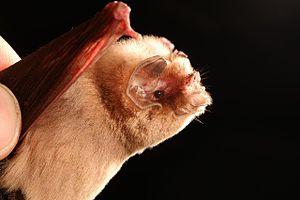
Voici la liste des espèces de mammifères indigènes signalés au Mexique. En septembre 2014, il y a 536 espèces de mammifères ou sous-espèces répertoriées. D'après les données de l'UICN, le Mexique a des espèces de mammifères non cétacés 23 % de plus que les États-Unis et le Canada réunis dans une zone seulement 10 % aussi large, ou la densité des espèces de plus de douze fois supérieure à celle de ses voisins du nord. La biodiversité des mammifères haute du Mexique est en partie le reflet de la vaste gamme de biomes présents sur ses gammes de latitude, climatiques et d'altitude, de la forêt tropicale de plaine de désert tempéré à montane forêt de la alpage. L'augmentation générale de la biodiversité terrestre se déplaçant vers l'équateur est un autre facteur important dans la comparaison. Mexique comprend beaucoup de la Mésoamérique et bois de pins et chênes de Madrean points chauds de la biodiversité. Du point de vue biogéographique, la plupart du Mexique est lié au reste de l'Amérique du Nord dans le cadre de l'écozone néarctique. Toutefois, les plaines du Sud du Mexique sont liées avec l'Amérique centrale et l'Amérique du Sud dans le cadre de l'écozone néotropique.
Mormoops megalophylla est une espèce de chauves-souris de la famille des Mormoopidae.